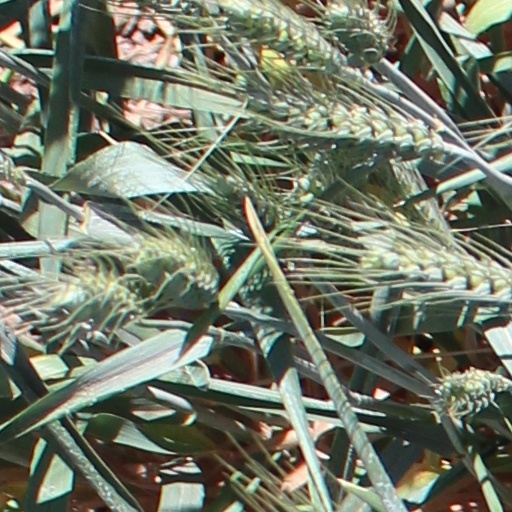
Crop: wheat